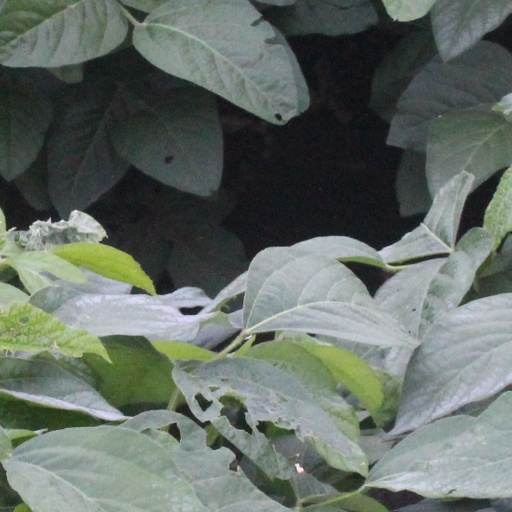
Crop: soybean